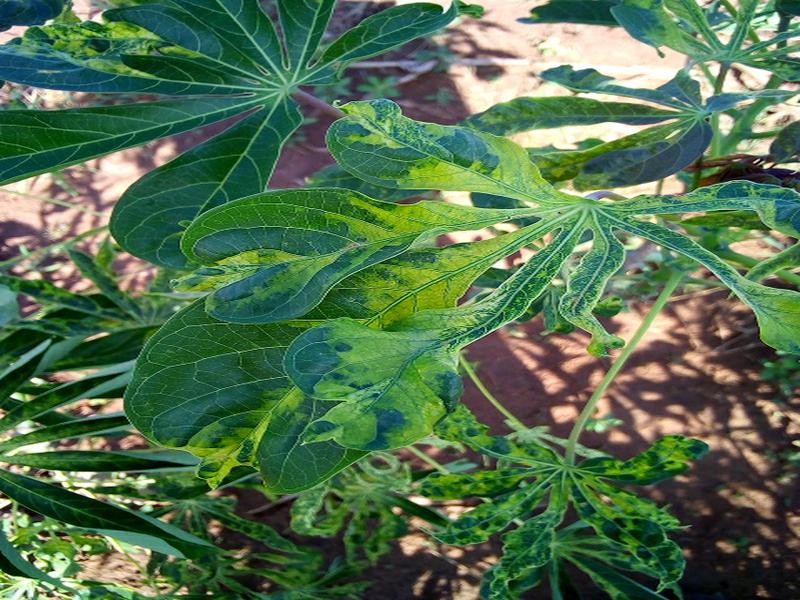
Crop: cassava
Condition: mosaic_disease